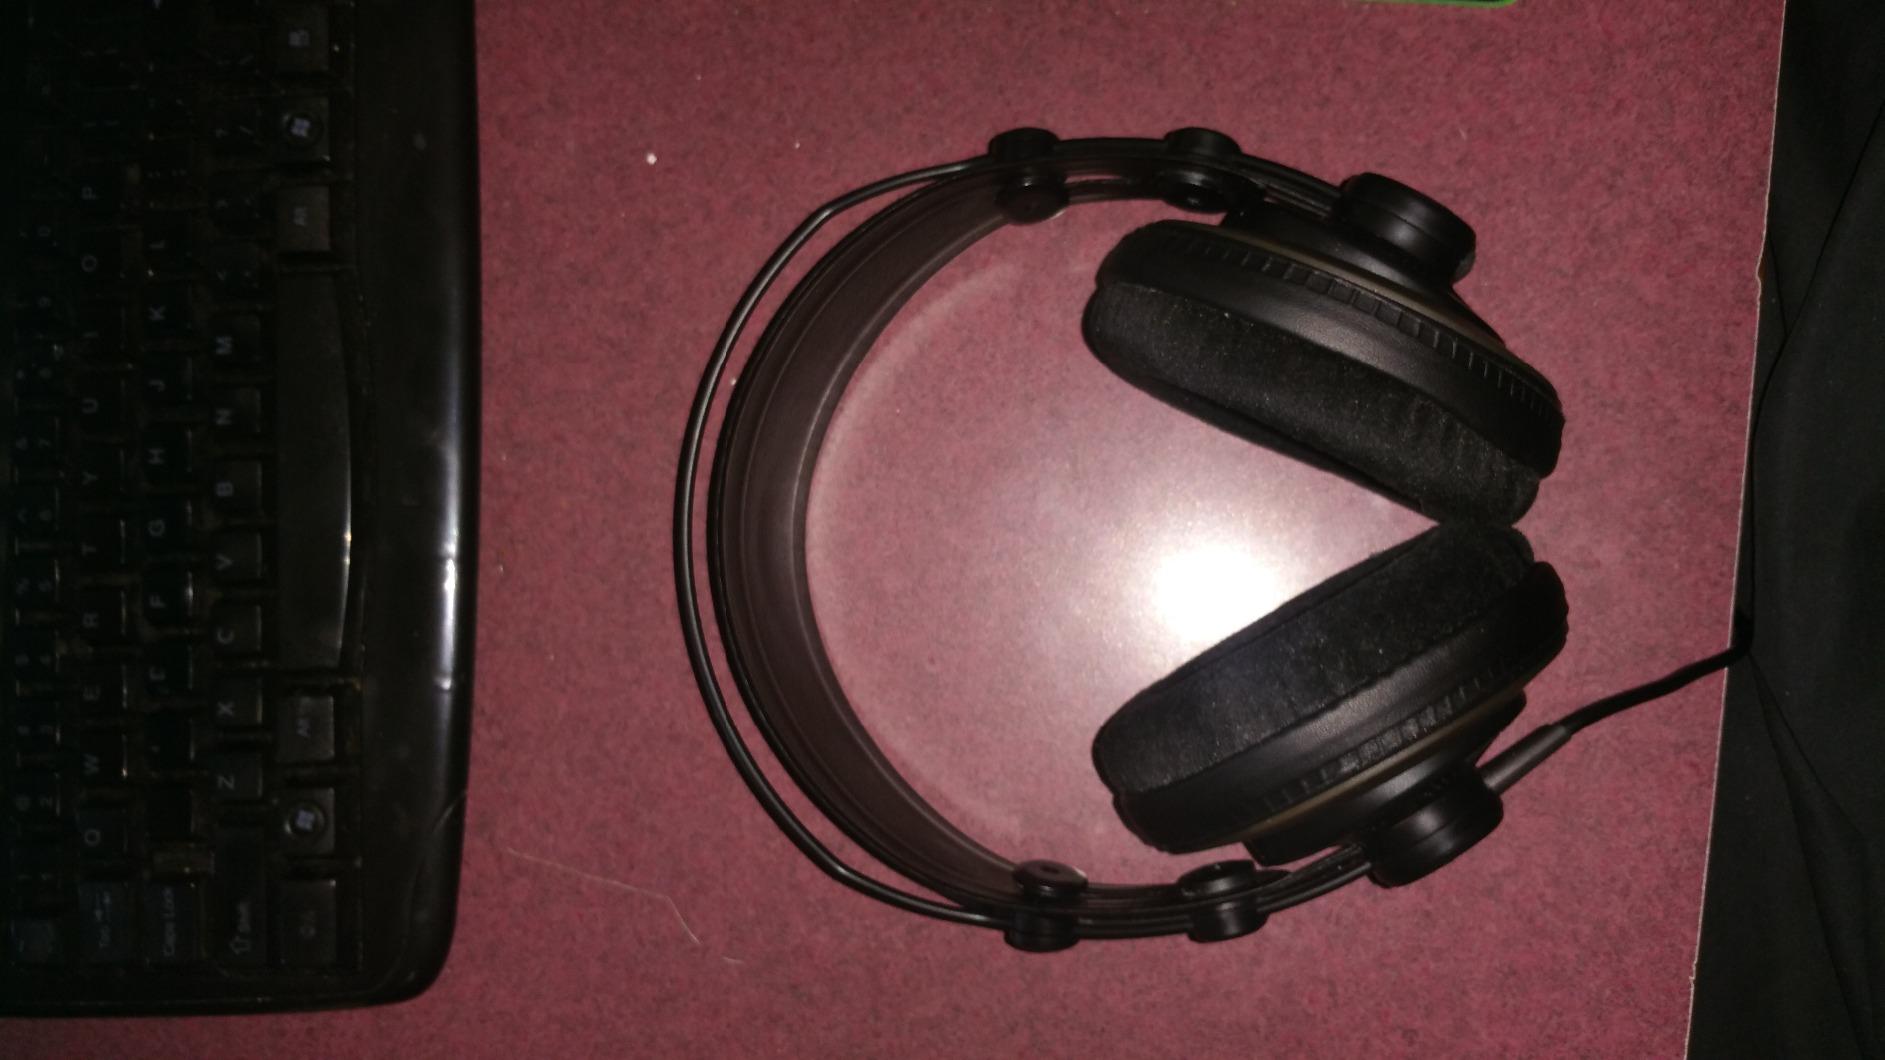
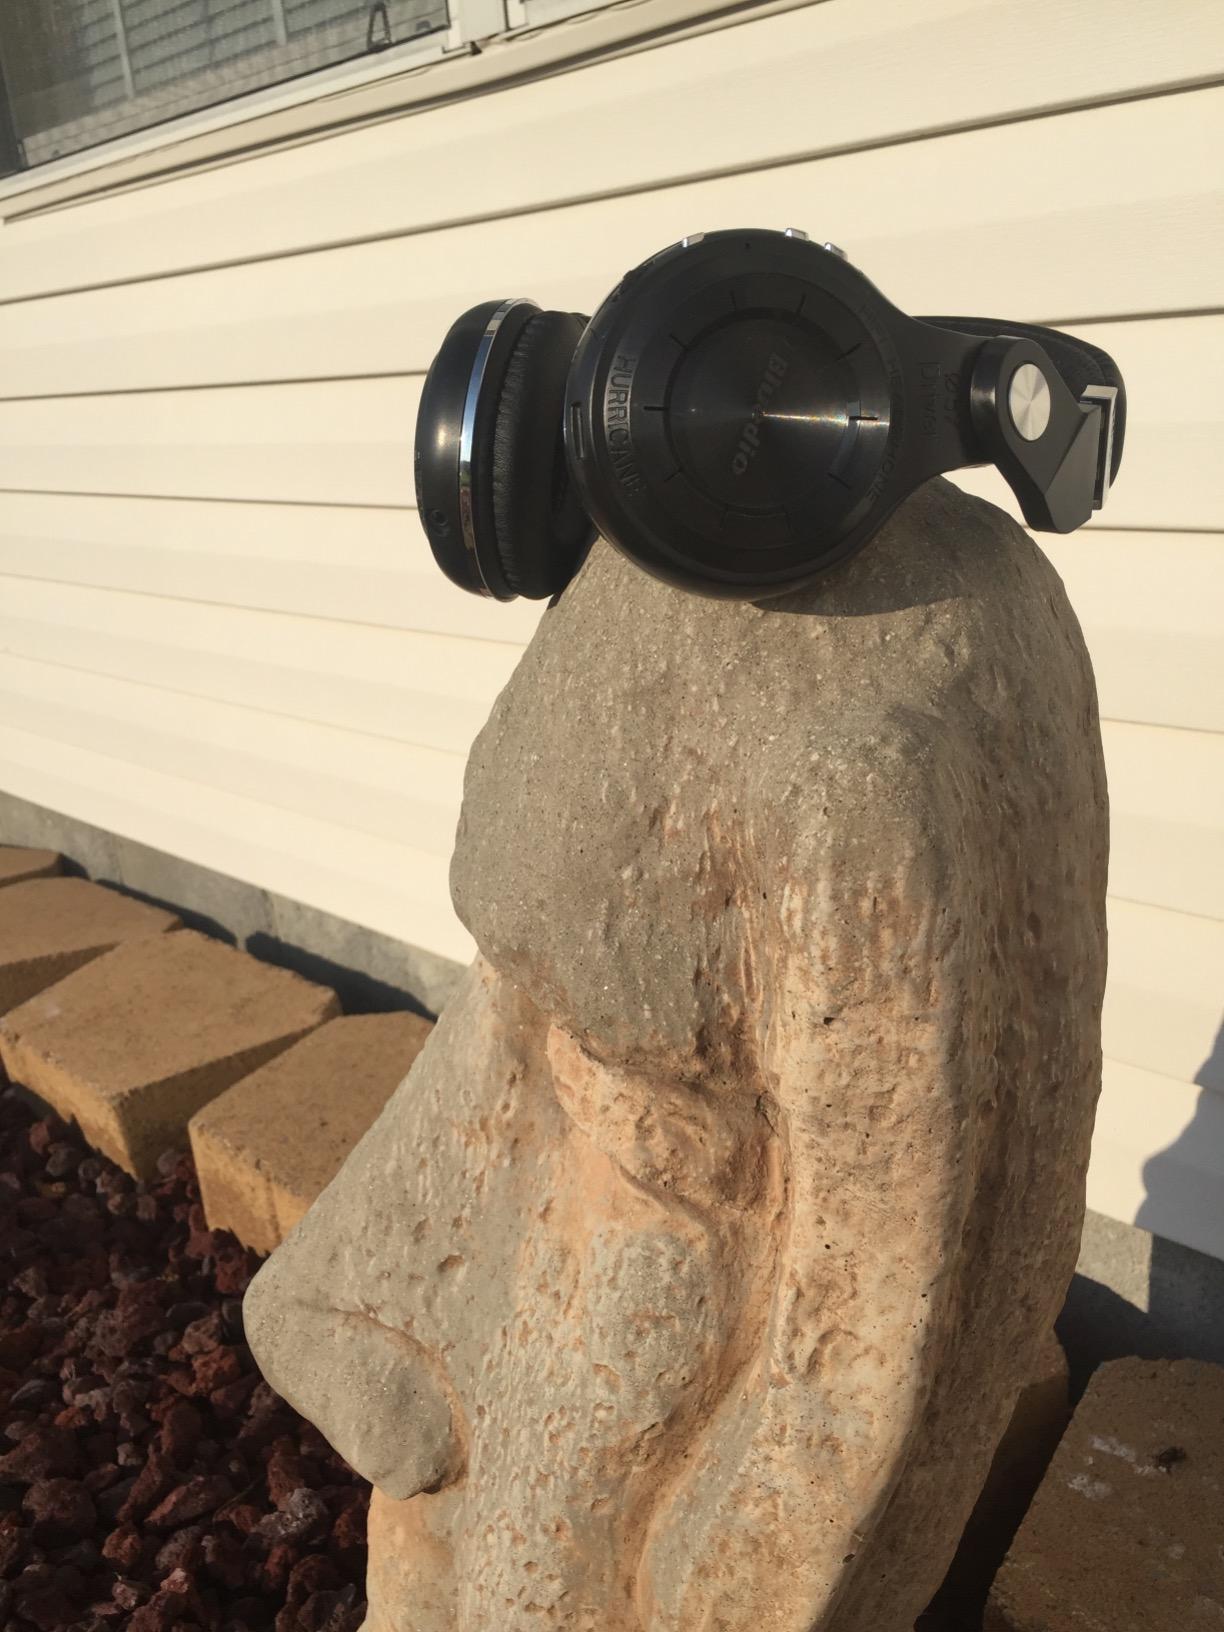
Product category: headphones
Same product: no